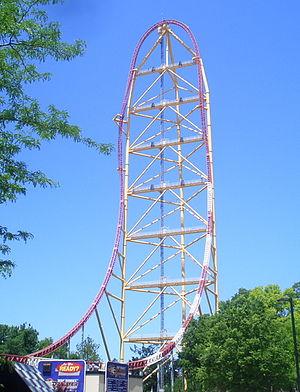
Top Thrill Dragster sont des montagnes russes en acier, à propulsion hydraulique situé dans le parc d'attractions Cedar Point à Sandusky, dans l'Ohio. Ce sont les premières « strata » montagnes russes construites. Les secondes strata montagnes russes, Kingda Ka, sont localisées à Six Flags Great Adventure dans le New Jersey aux États-Unis. Elle est simultanément aussi l'une des premières constituée principalement d'un Top Hat avec une descente possédant une spirale verticale.